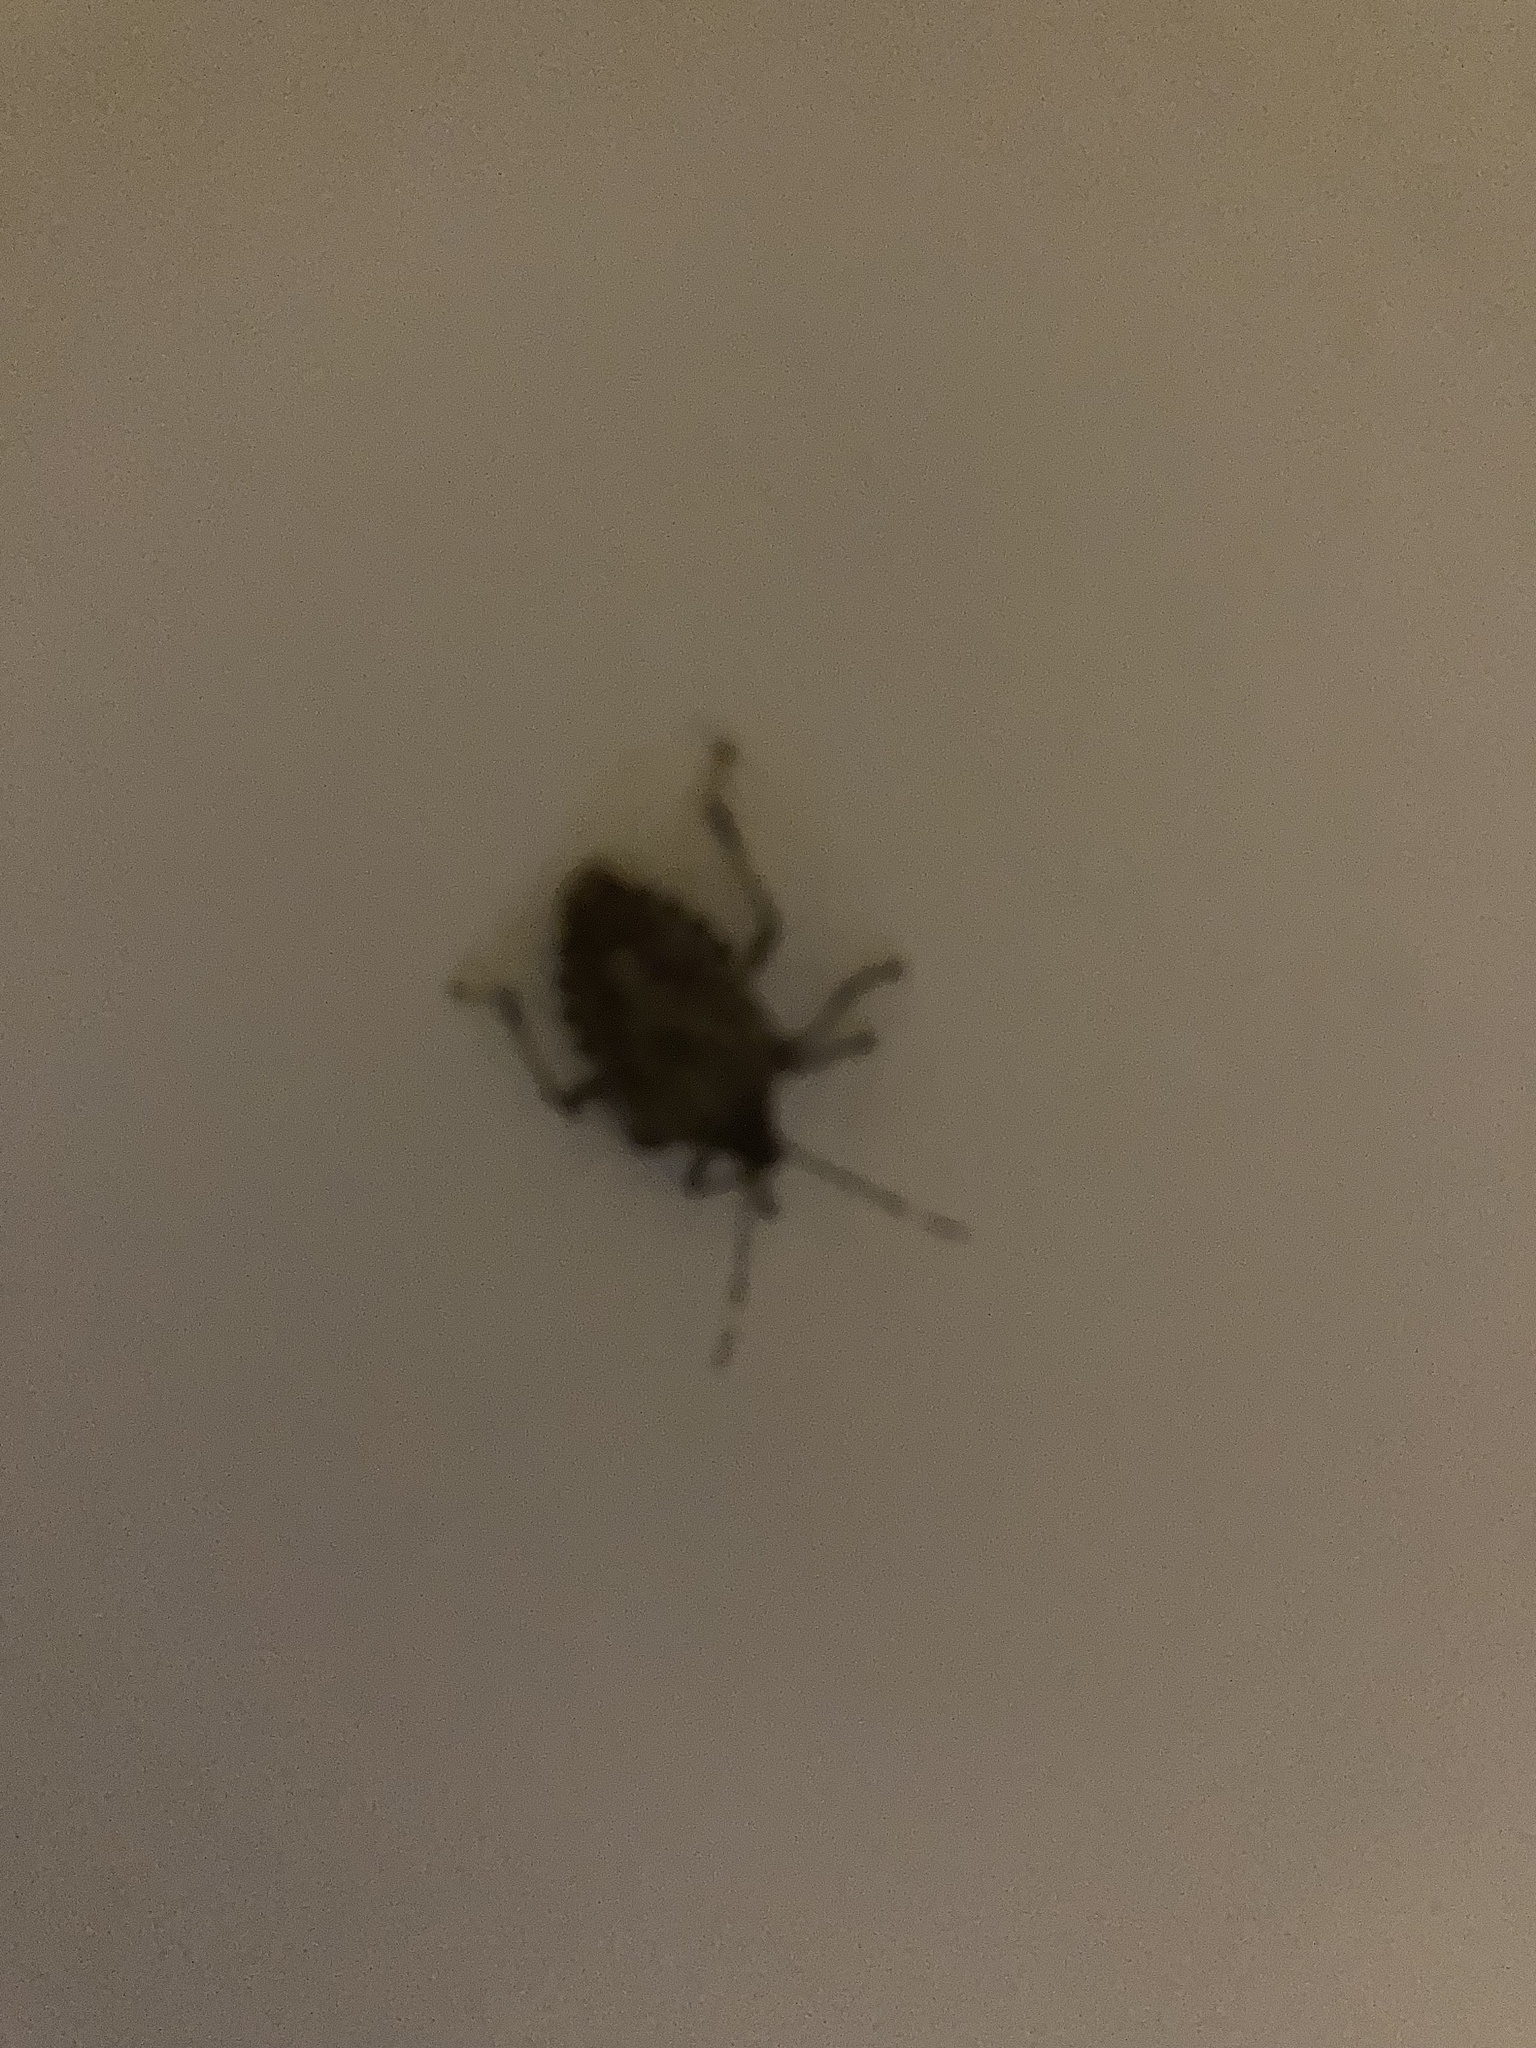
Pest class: stink_bug